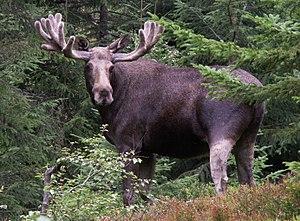
Cette liste commentée recense la mammalofaune au Liechtenstein. Elle répertorie les espèces de mammifères liechtensteinois actuels et celles qui ont été récemment classifiées comme éteintes. Cette liste comporte 74 espèces réparties en huit ordres et vingt familles, dont une est « vulnérable », six sont « quasi menacées » et une a des « données insuffisantes » pour être classée.
Cette liste commentée recense la mammalofaune en Estonie. Elle répertorie les espèces de mammifères estoniens actuels et celles qui ont été récemment classifiées comme éteintes. Cette liste comporte 84 espèces réparties en dix ordres et 25 familles, dont une est « en danger critique d'extinction », un autre est « en danger », deux sont « vulnérables » et cinq sont « quasi menacées ».
Cette liste commentée recense la mammalofaune en Croatie. Elle répertorie les espèces de mammifères croates actuels et celles qui ont été récemment classifiées comme éteintes. Cette liste comporte 118 espèces réparties en dix ordres et 31 familles, dont deux sont « en danger critique d'extinction », deux autres sont « en danger », cinq sont « vulnérables », dix sont « quasi menacées » et trois ont des « données insuffisantes » pour être classées.
Cette liste commentée recense la mammalofaune en Belgique. Elle répertorie les espèces de mammifères belges actuels et celles qui ont été récemment classifiées comme éteintes. Cette liste comporte 117 espèces réparties en dix ordres et 34 familles, dont une est « en danger critique d'extinction », quatre sont « en danger », quatre autres sont « vulnérables », neuf sont « quasi menacées » et six ont des « données insuffisantes » pour être classées.